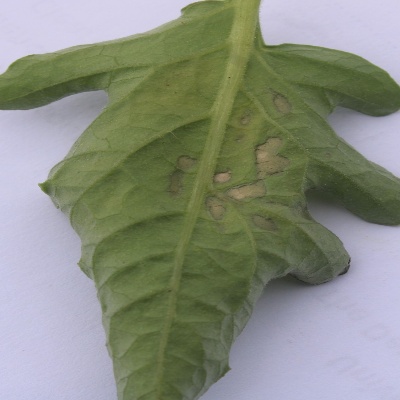
Crop: Tomato
Condition: septoria leaf spot